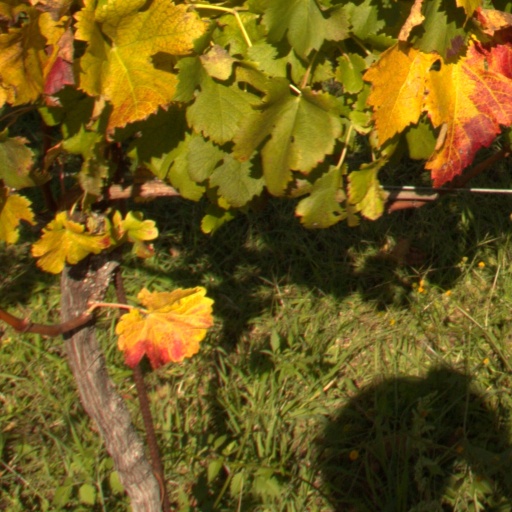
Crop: grape